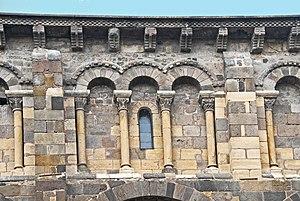
triplets d'arcatures aveugles sur les murs des bas-côtés de la nef et modillons à copeaux